Pawang

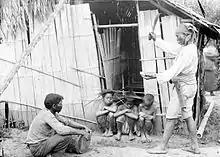
South Moluccan shaman exorcising evil spirits occupying children, Buru, Indonesia. (1920)

A pawang is a type of shaman from Indonesia and Malaysia. The pawang deals with magic involving weather, wild animals and spirits, but they may also be employed for cases of sorcery. Pawang are usually associated with mountains and sky in contrast to the traditional healers (dukun or bomoh) who are most often linked to rivers.